Alan of Galloway

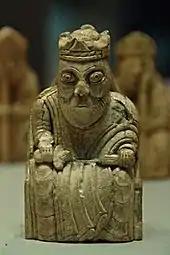
A king gaming piece of the so-called Lewis chessmen. Comprising some four sets, the pieces are thought to have been crafted in Norway in the twelfth- and thirteenth centuries. They were uncovered in Lewis in the early nineteenth century.

When John later rejected Magna Carta, and Alexander took up arms against him, Alan sided with the latter, and appears to have taken a considerable part in the subsequent conflict. In 1216, for instance, Alan was identified as a rebel in arms by an English government memorandum, and the "Chronicle of Melrose" reports that Gallovidians formed part of the Scottish army that invaded Northumberland in July 1217. Furthermore, when the English ordered Alexander to hand over custody of the castle of Carlisle in September 1217, Alan's name was also included in the correspondence directed at the Scots.